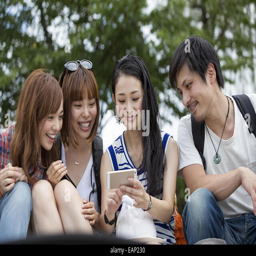
group of friends in the park